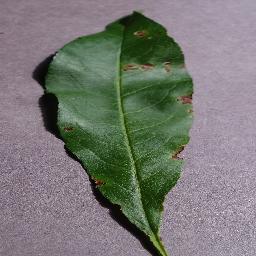
Label: Peach___Bacterial_spot